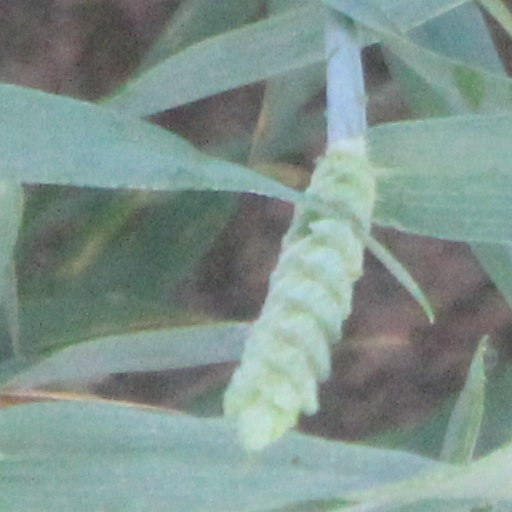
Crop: wheat